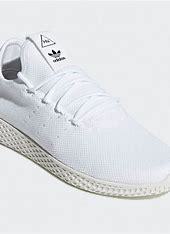
Brand: Adidas
Model: Pharrell Williams Tennis HU